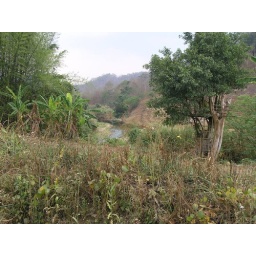
A tree house or a place to sleep up in the tree on the right. Out in the middle of nowhere beyond Pai.